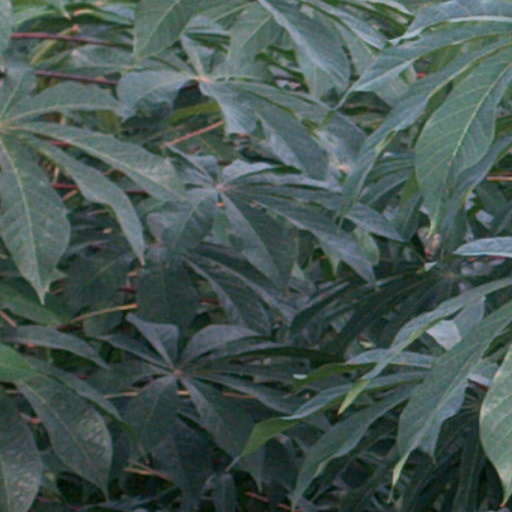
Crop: cassava